East Room

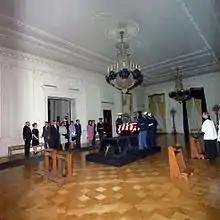
A U.S. armed forces honor guard places the casket bearing the body of President John F. Kennedy on a catafalque in the East Room of the White House at about 4:40 A.M. on November 23, 1963.

President Chester A. Arthur hired the Washington, D.C., firm of W. B. Moses & Son to redecorate much of the White House in 1881, including the East Room. Moses & Son added new window curtains and drapes, and a suite of ebony furniture carved in a Japanese style. This suite included sofas, arm chairs, side chairs, and corner chairs. Arthur then auctioned off an immense quantity of older White House furnishings in April 1882, including some amount of undescribed older furniture from the East Room. Desiring an even grander approach to the public rooms, Arthur hired Tiffany & Co. in 1882 to redecorate the East Room yet again. Most of this work involved painting and regilding, however. No new furniture was ordered, and the over-mantel and pier mirrors reframed or regilded.